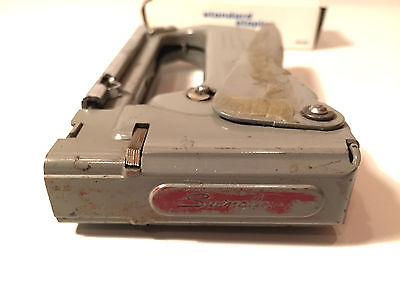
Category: stapler